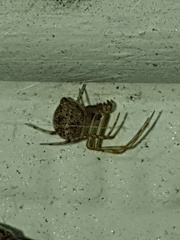
Species: Parasteatoda_tepidariorum